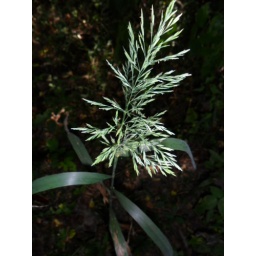
I thought it unusual to find a single grass plant growing in the middle of the woods.